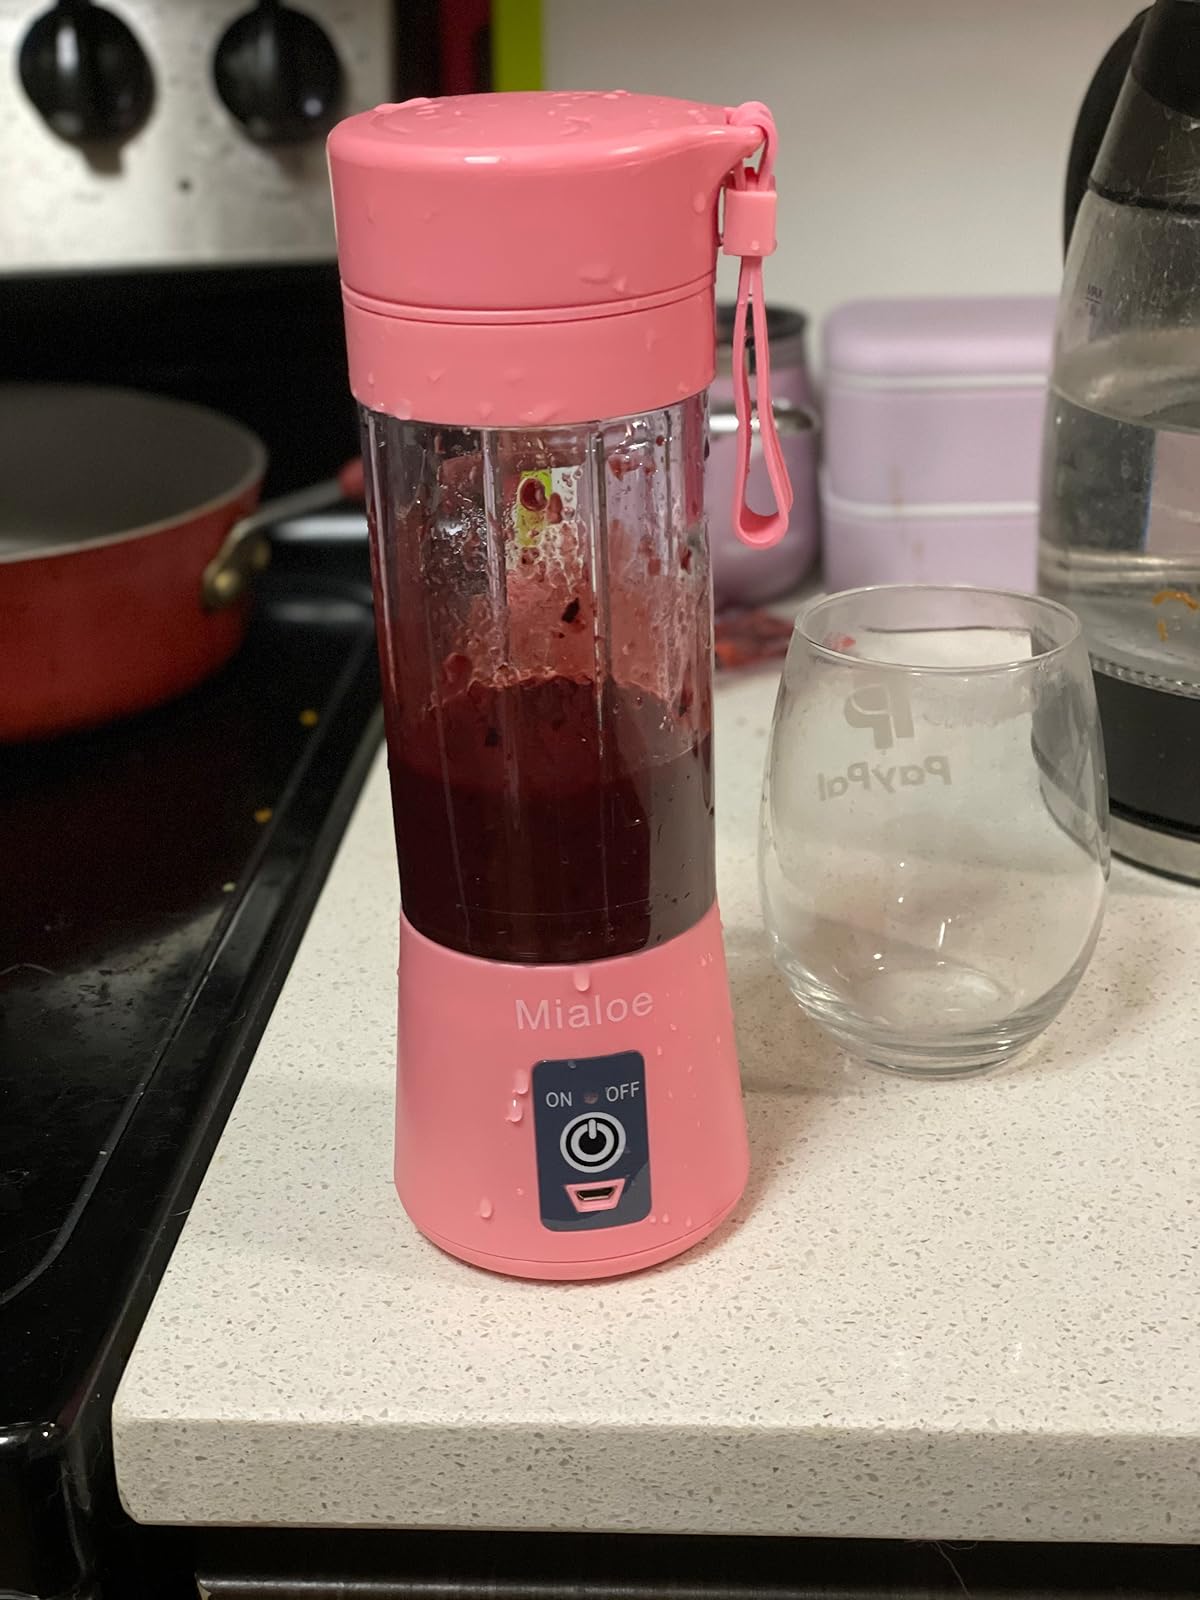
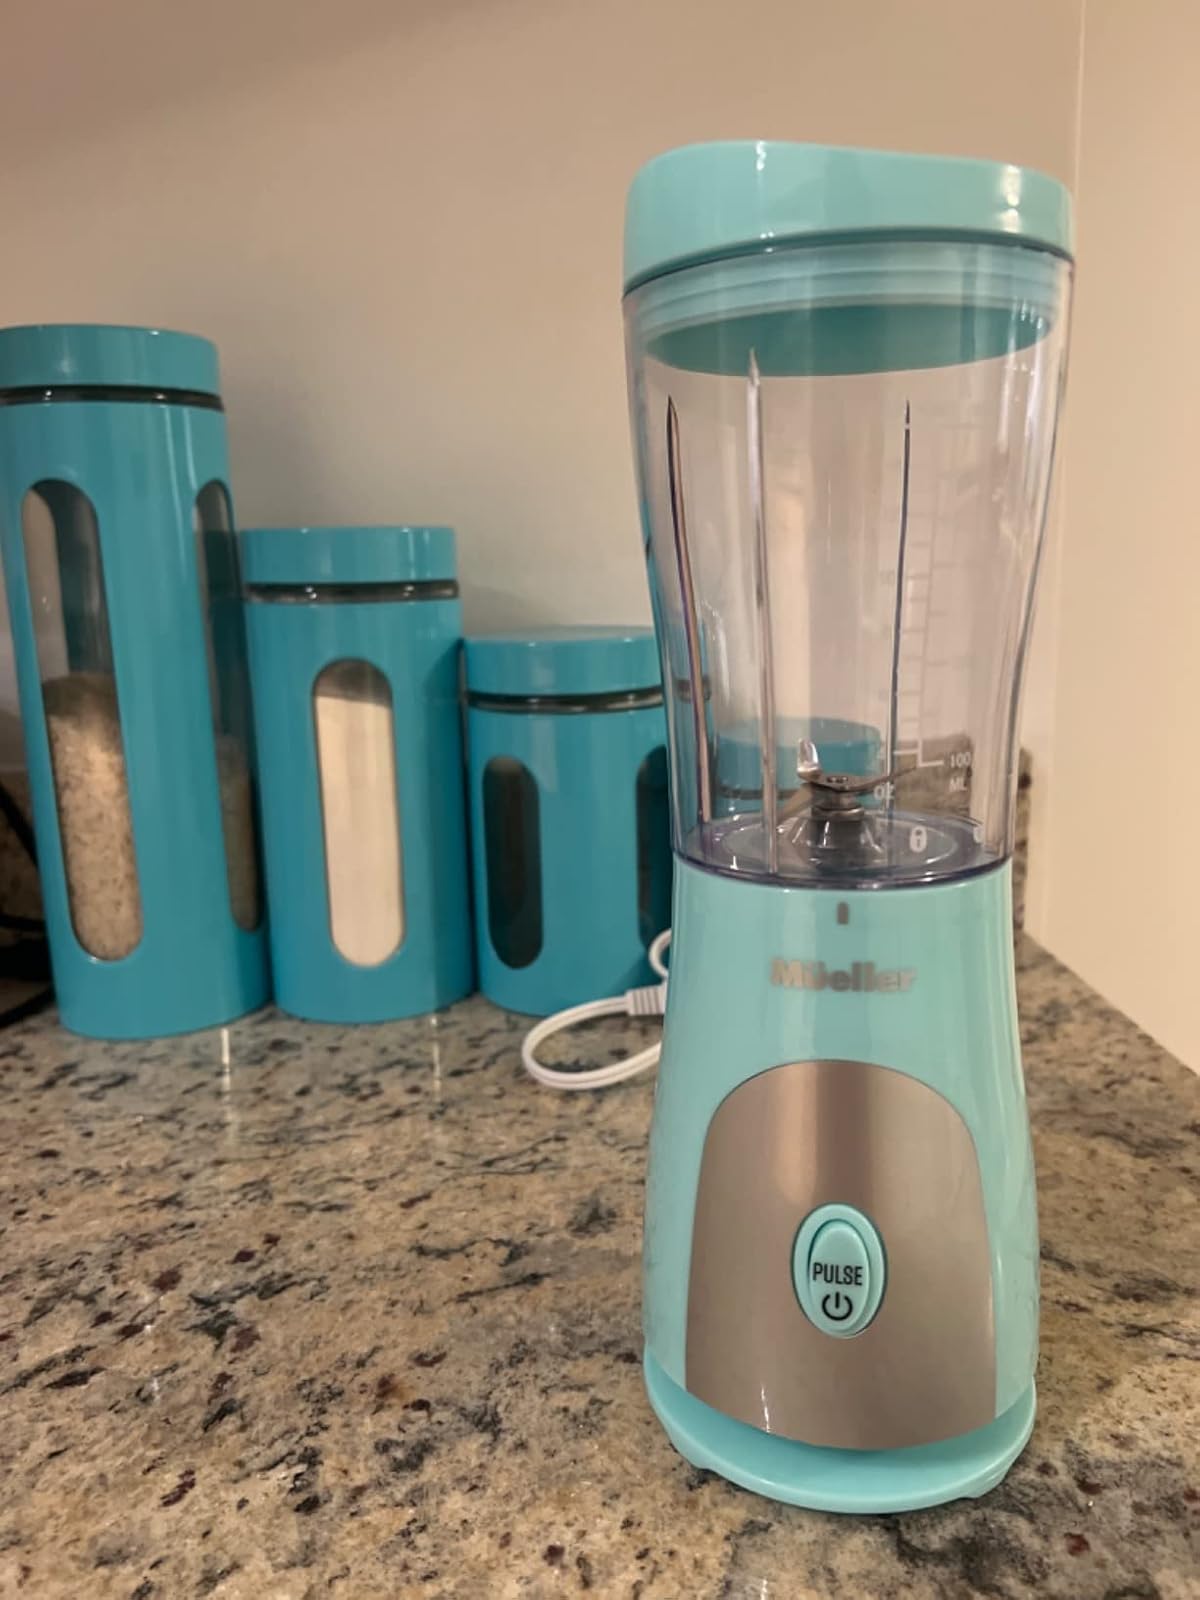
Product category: items_blender
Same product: no